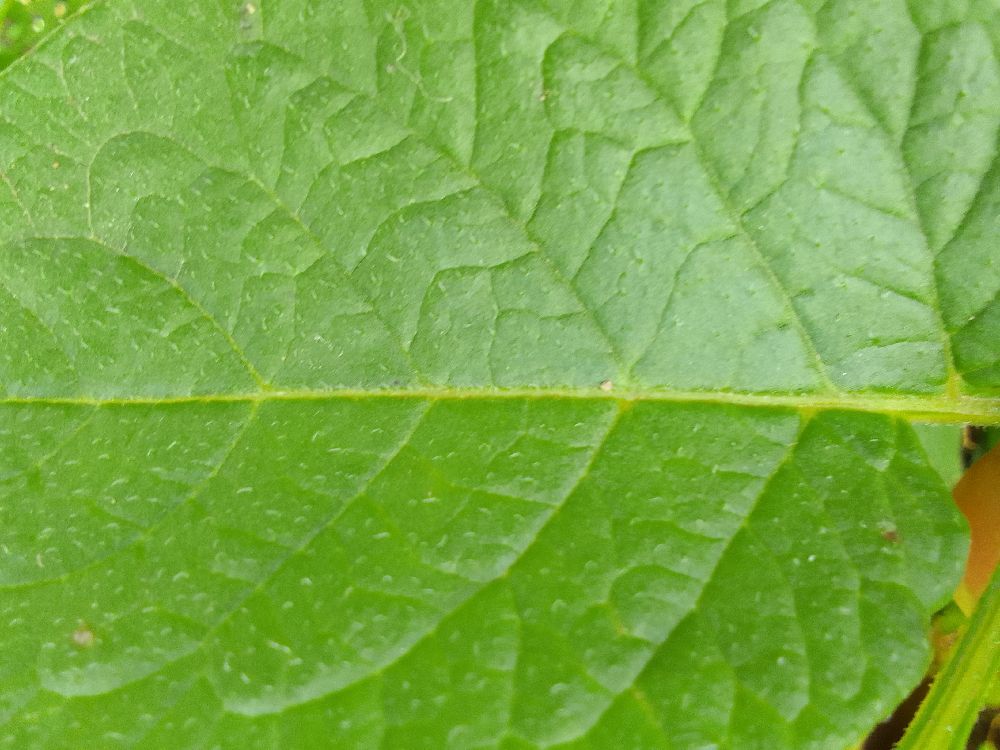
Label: Healthy